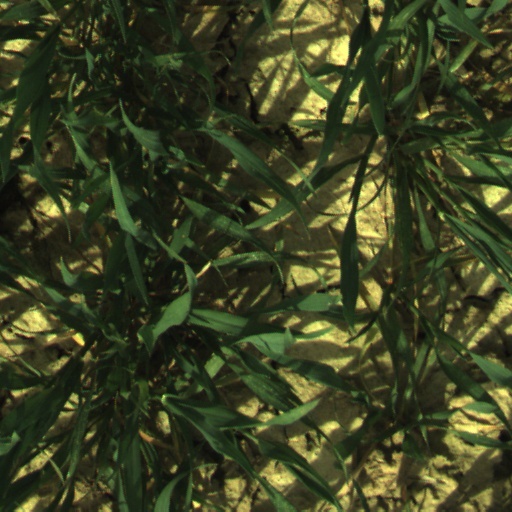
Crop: wheat